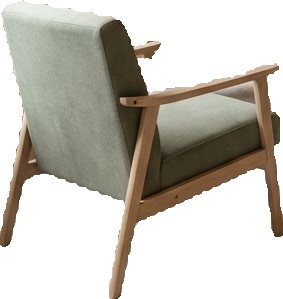
Surface category: chair